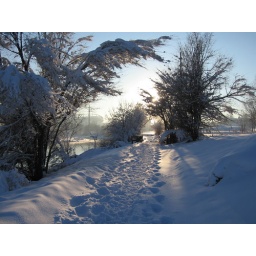
Walking along the Platte river after an '06 blizzard. Invesco field is visible in the distance